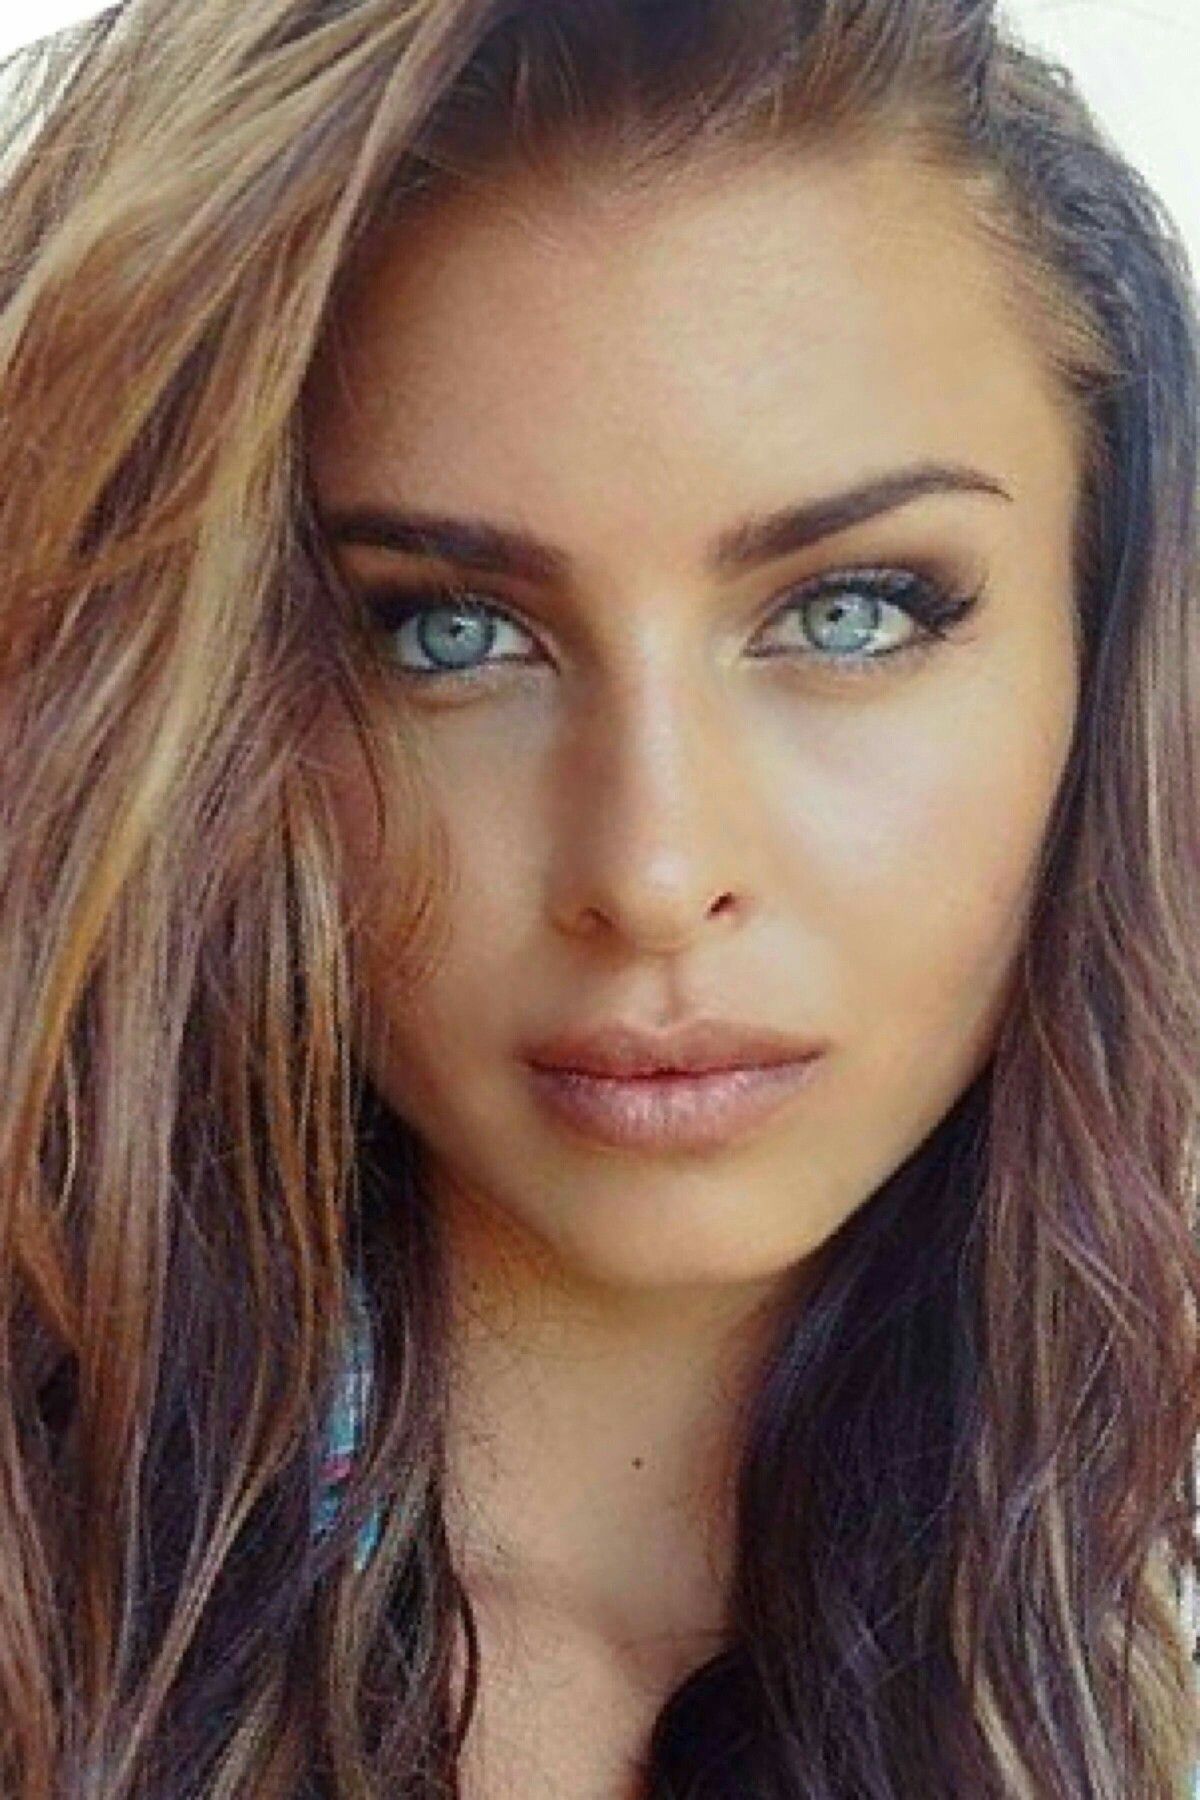
Portrait style: Real Portrait